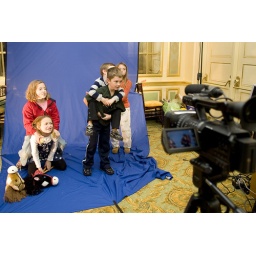
Children play in front of the blue screen during the Virginia Film Festival's Family Day.